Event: Nepal Earthquake
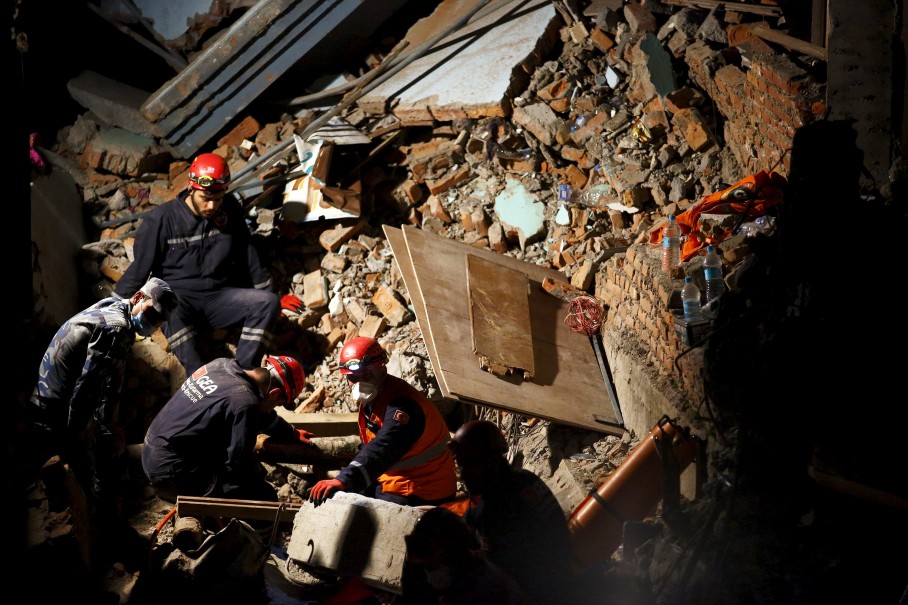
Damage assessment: damage